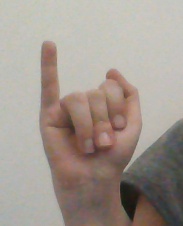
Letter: meem